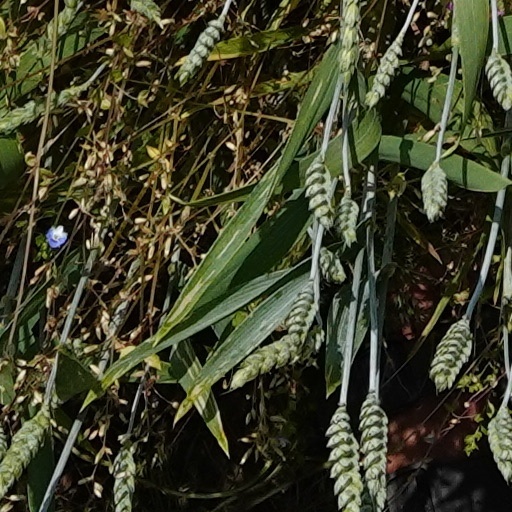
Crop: wheat